Aeromarine B-45

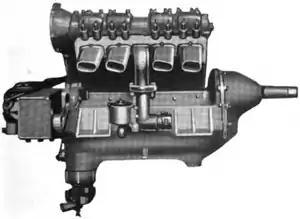
Aeromarine B-45

The Aeromarine B-45 is an aircraft engine built by the Aeromarine Plane and Motor Company in 1915. The B-45 shares the same bore, stroke and valve configuration as the B-90, except in a 45° Vee configuration. The other primary difference are cast aluminum cylinders in place of the B-90's cast iron resulting in a weight savings.